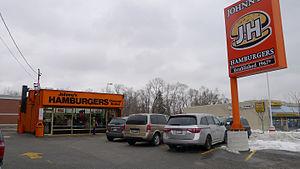
Ceci est une liste de restaurants de hamburgers remarquables. Un hamburger est un sandwich consistant en une ou plusieurs pièces de viande hachée cuite placée à l'intérieur d'un pain à hamburger en tranches. Les hamburgers sont souvent servis avec de la laitue, du bacon, des tomates, des oignons, des cornichons, du fromage et des condiments tels que la moutarde, la mayonnaise, le ketchup et la relish. Cette liste comprend les restaurants et les fast-foods qui servent principalement des hamburgers et des produits connexes.